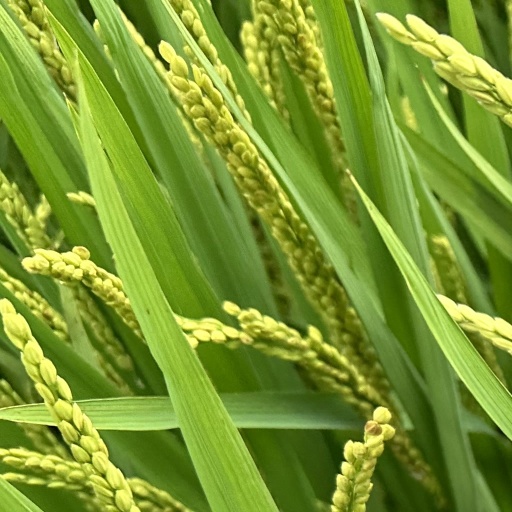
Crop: rice